Pierre Caunay

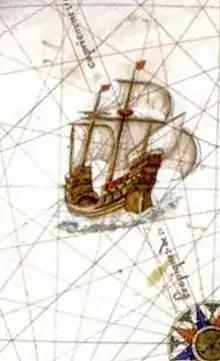
Sailing ship near Java la Grande in Vallard Atlas 1547, Dieppe school.

Pierre Caunay was a 16th-century French adventurer from Honfleur. In 1526, Pierre Caunay sailed to Sumatra, with the objective of reaching the Moluccas to participate in the spice trade. He was part of a fleet of three ships, sponsored by Francis I, financed by a bank of Florence, and set up by entrepreneur Jean Ango and the Verrazano brothers. The ships were separated in the Atlantic, and two of them, led by the brother Verrazano, continued to Brazil. Pierre Cauny however passed the Cape of Good Hope and continued to reach Sumatra. Part of his crew was killed in Aceh in Sumatra, as well as his Portuguese pilot, so that Pierre Caunay decided to return to France.